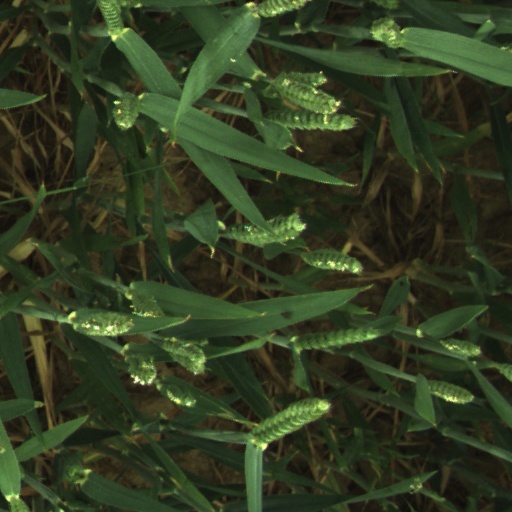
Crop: wheat